George FitzRoy, 4th Duke of Grafton

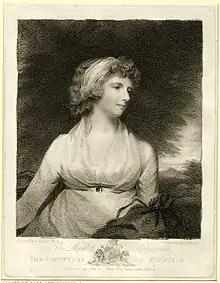
Charlotte Maria Waldegrave (c. 1800) by Charles Wilkin

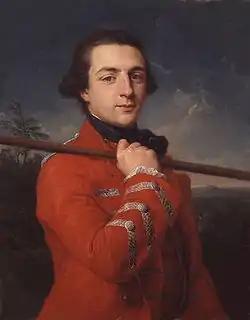
"Portrait of the Duke of Grafton", 1762. His father, painted by Pompeo Batoni.

George Henry FitzRoy, 4th Duke of Grafton (14 January 1760 – 28 September 1844), styled Earl of Euston until 1811, was a British peer and Whig politician who sat in the House of Commons from 1782 to 1811 when he succeeded to the Dukedom.